Conan O'Brien

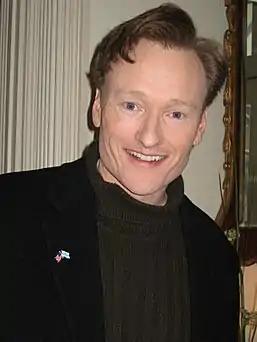
O'Brien at the US Embassy in Helsinki in 2006

, "Late Night with Conan O'Brien" had for eleven years consistently attracted an audience averaging about 2.5 million viewers. In 2006, O'Brien exploited his perceived resemblance to Tarja Halonen, entering her second term as president of Finland. Capitalizing on the resemblance and on the 2006 Finnish presidential election, O'Brien and "Late Night" aired mock political ads both in support of Halonen and against her main opponent Sauli Niinistö, which influenced popular perception of the race, which Halonen eventually won. O'Brien traveled to Finland shortly after the election. "We took the show to Helsinki for five days," O'Brien recalled, "where we were embraced like a national treasure." As part of the five-day trip, which was released as a one-hour special episode of "Late Night", O'Brien met with Halonen at the Finnish Presidential Palace.